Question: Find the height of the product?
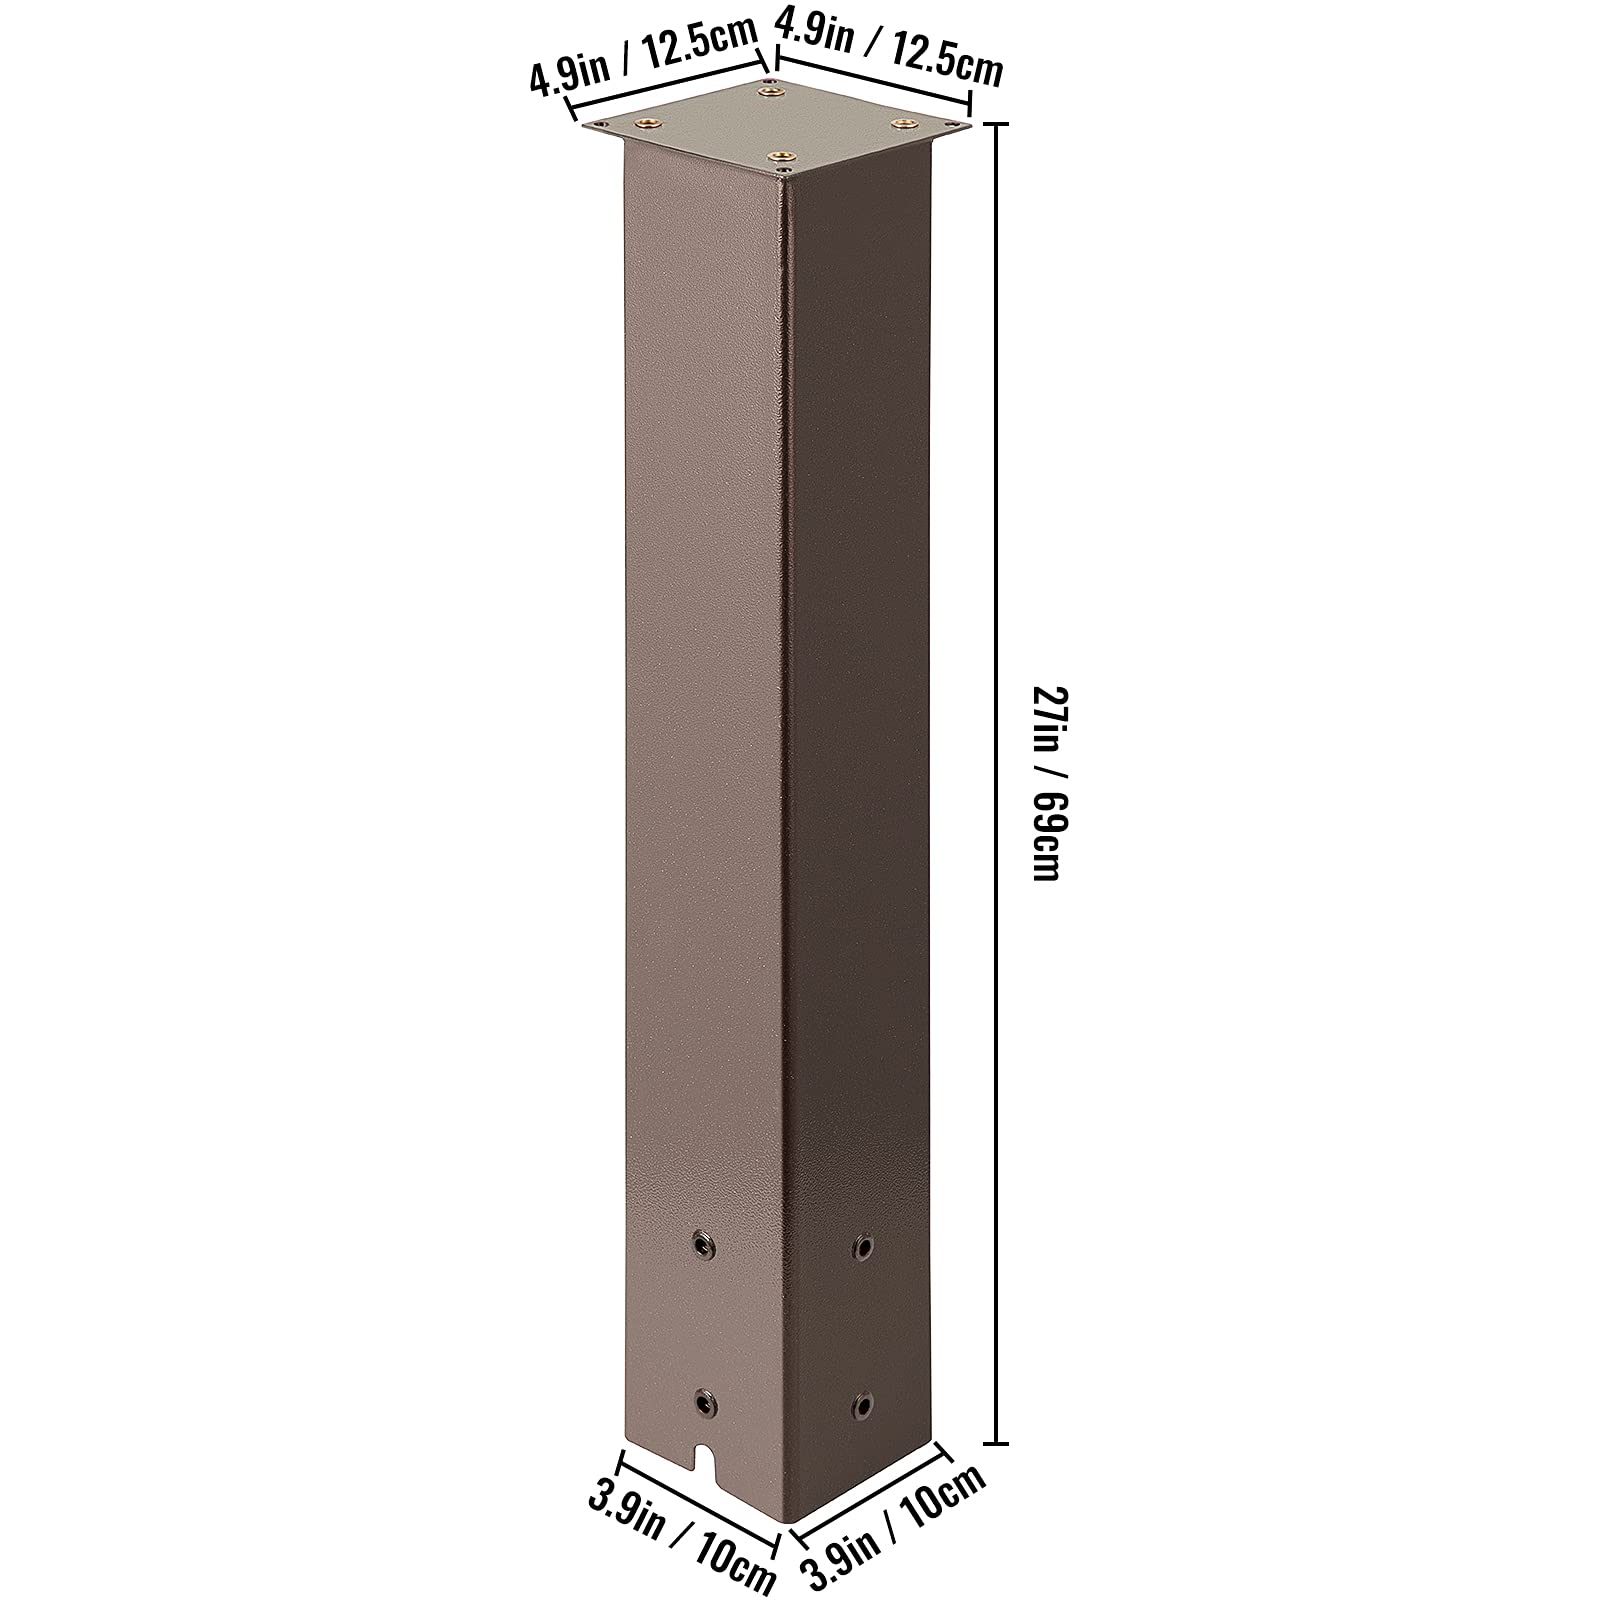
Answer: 69.0 centimetre